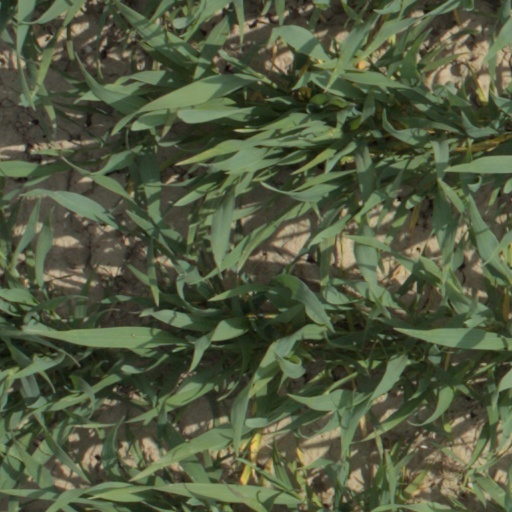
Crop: wheat